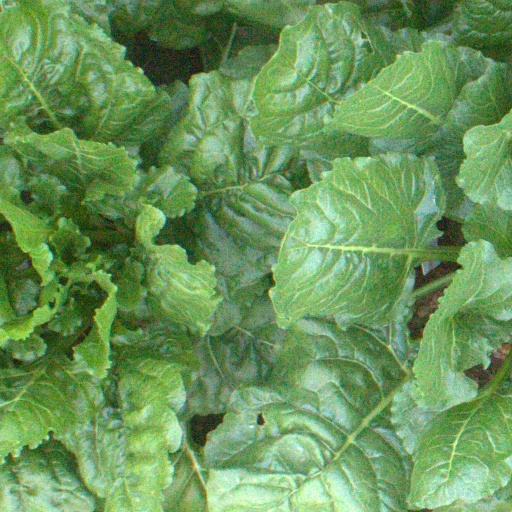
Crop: sugar beet